Nicholas Mavrogenes

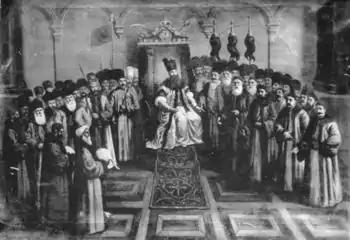
Mavrogenes and the Boyar Council

On 15 May 1786, Mavrogenes reached Văcăreşti, near Bucharest, and on 17 May he was ceremoniously crowned and settled at the princely residence of Curtea Nouă. One of his first decrees was issued four days later, when he announced that all the people of Wallachia could address their grievances directly to him. He even set up a gazebo in "Târgul de afară" (Obor), so that peasants could speak to him. He also attempted to erect stakes on all major crossroads, to show the people what would happen to them if they engaged in theft or murder, or if they failed to attend church services. During the same year, he ordered the building of an aqueduct, which, although completed, was destroyed during the conflicts that followed his rule, and never fully rebuilt.